Inquilaab (1984 film)

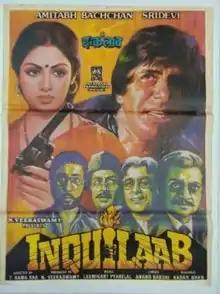
Poster

Inquilaab is a 1984 Indian Hindi-language political action thriller film, starring Amitabh Bachchan and Sridevi in lead roles, with Utpal Dutt, Kader Khan, Ranjeet, Shakti Kapoor and others in supporting roles. Nirupa Roy also appears as the mother of Amitabh Bachchan's character in one scene. The movie was produced by N. Veeraswamy and V. Ravichandran, and the music was composed by Laxmikant-Pyarelal. It is a remake of 1983 Kannada film "Chakravyuha" (1983), which was also produced by V. Ravichandran.